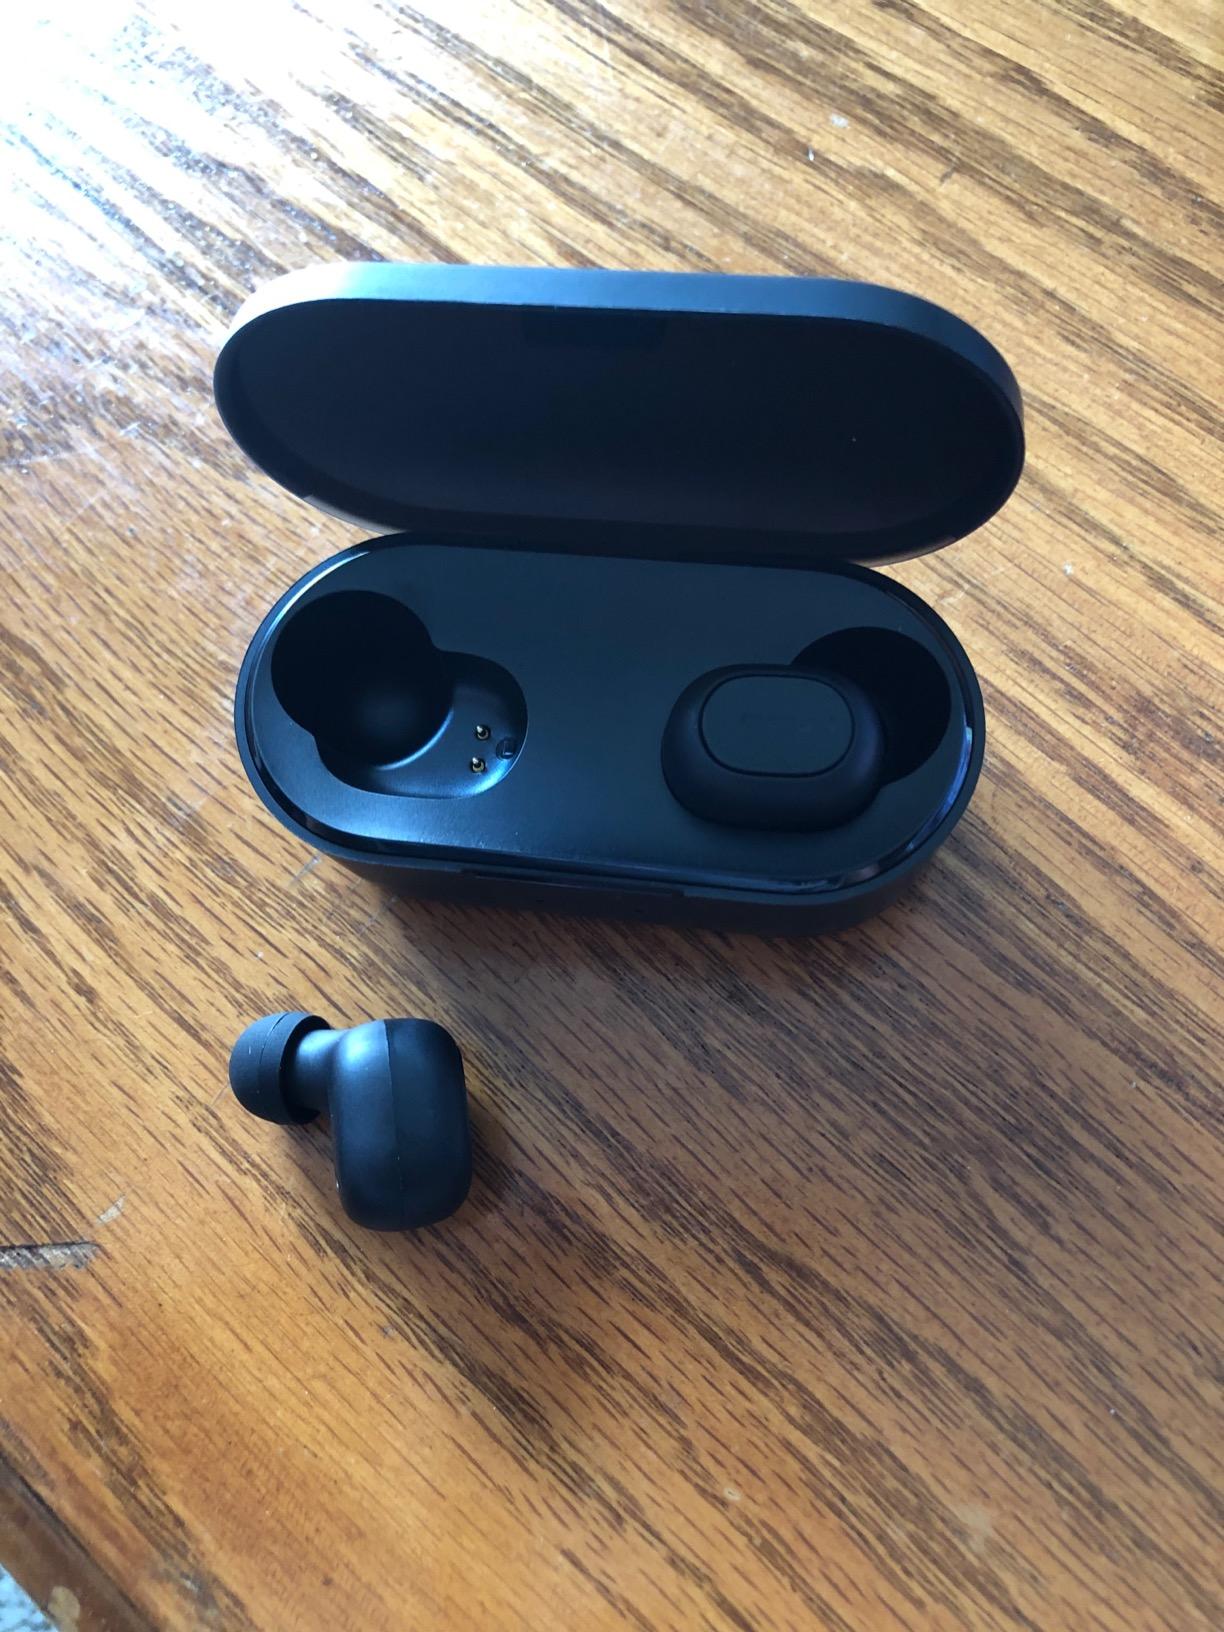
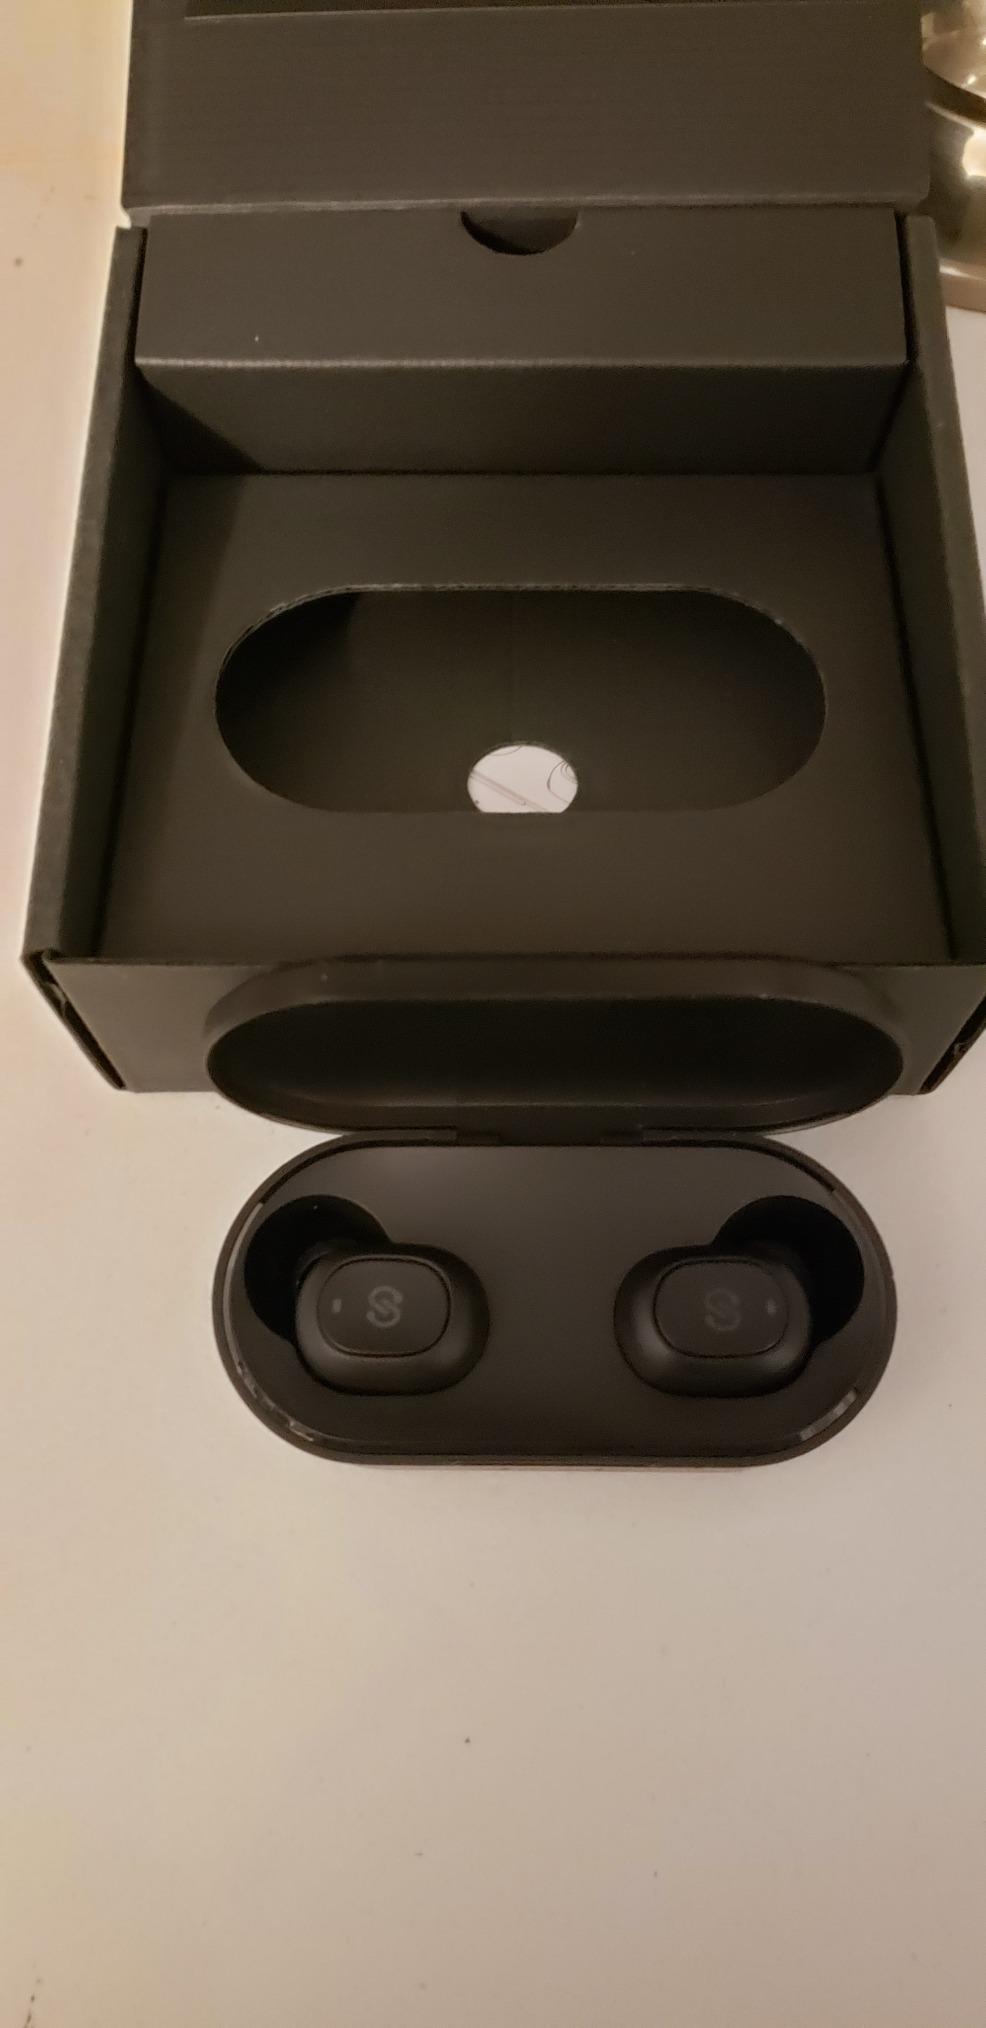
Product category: earbuds
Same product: no